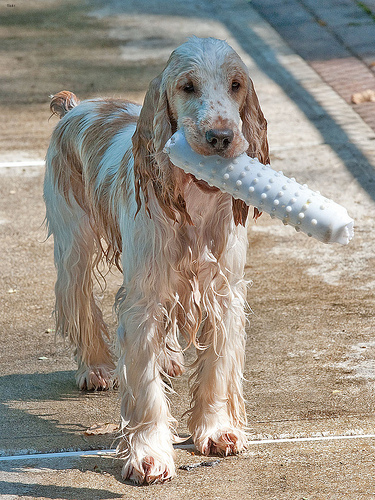
Breed: english cocker spaniel